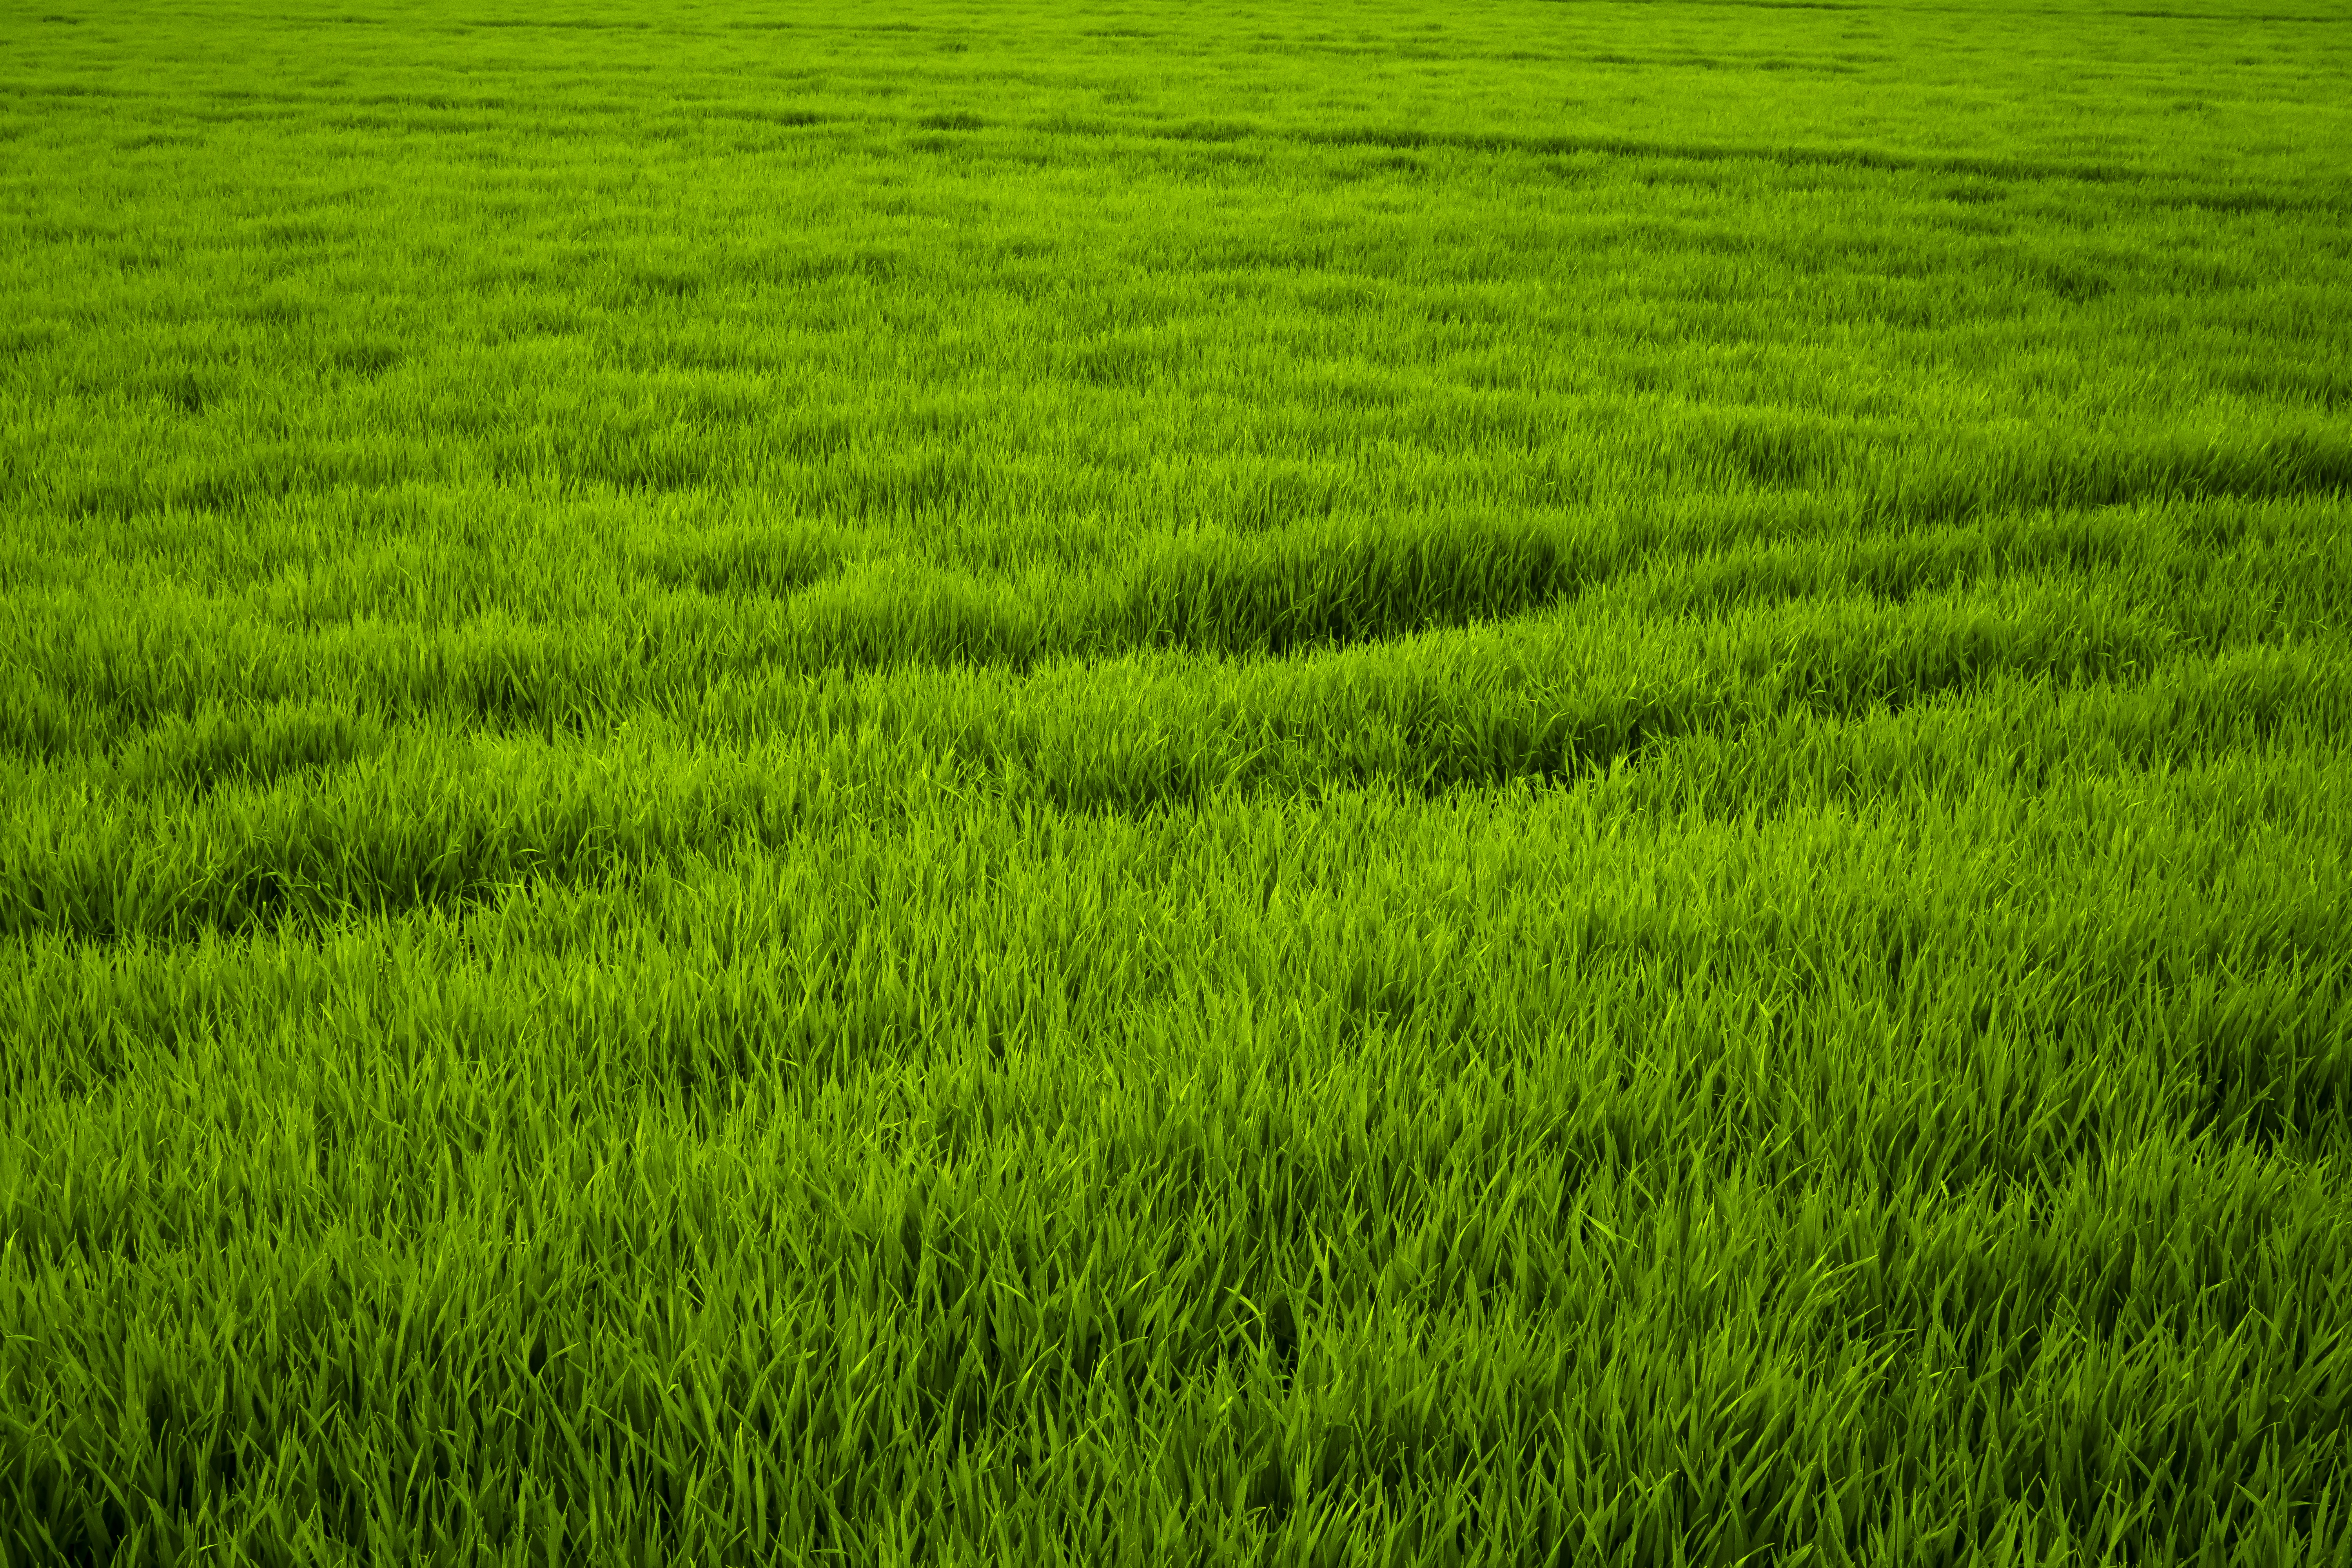
nature, grass, plant, field, lawn, meadow, prairie, food, spring, green, crop, pasture, soil, agriculture, juicy, close, plain, high grass, grassland, plantation, frisch, grasses, green grass, summer meadow, paddy field, grass meadow, natural environment, grass family